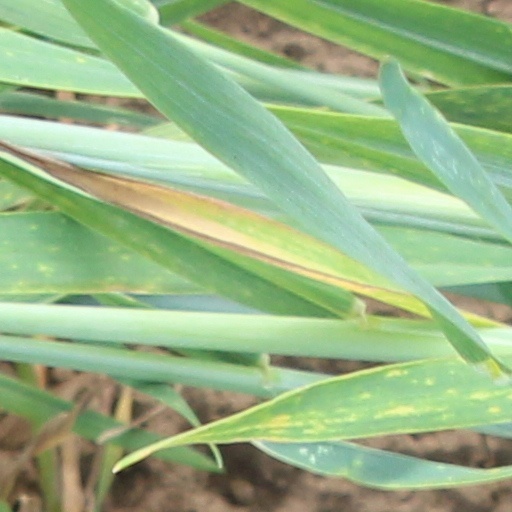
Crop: wheat